Joseph Fels Barnes

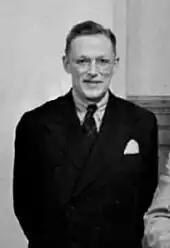
Barnes in 1942

Joseph Fels Barnes (1907–1970) was an American journalist who also served as executive director of the Institute of Pacific Relations (IPR).